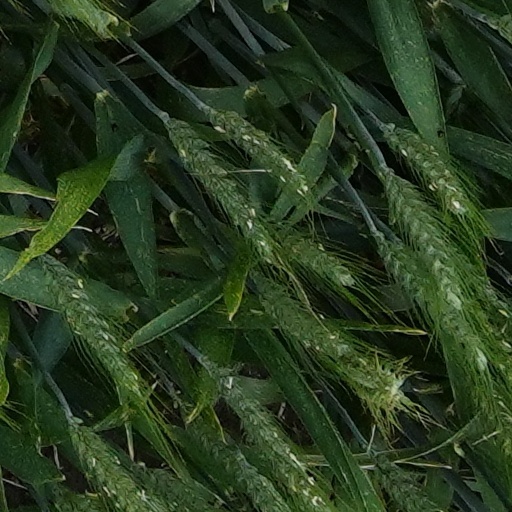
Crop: wheat